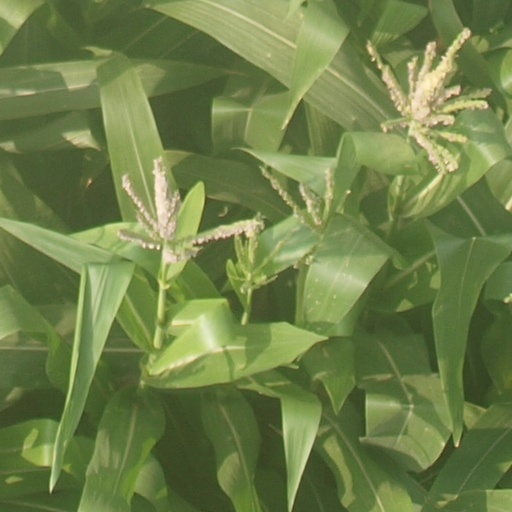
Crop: maize; corn